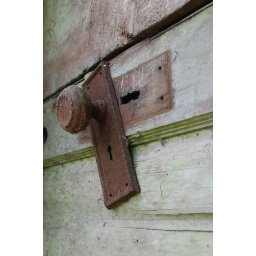
doors over windows #6